Rurouni Kenshin: Reflection

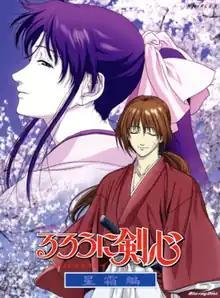
Cover of the Blu-ray release, featuring Himura Kenshin (front) and Kamiya Kaoru (back)

Rurouni Kenshin: Reflection, known in Japan as , is a Japanese original video animation (OVA) which serves as a sequel to the 1996–1998 anime television series "Rurouni Kenshin", an adaptation of Nobuhiro Watsuki's 1994–1999 manga series. It was animated by Studio Deen, directed by Kazuhiro Furuhashi and written by Reiko Yoshida. It was released from December 2001 to March 2002.